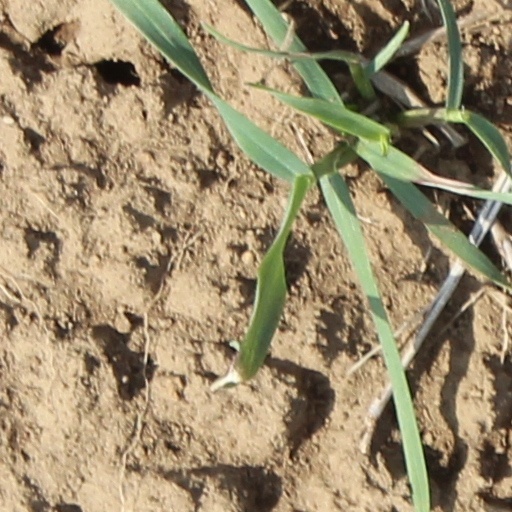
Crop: wheat